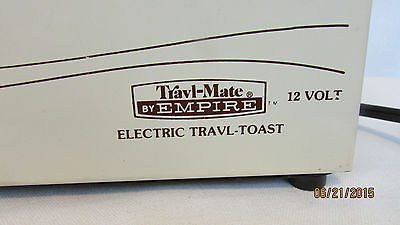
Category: toaster